X Club

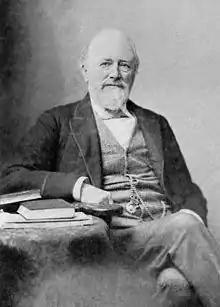
English chemist Edward Frankland

The X Club came together during a period of turbulent conflict in both science and religion in Victorian England. The publication in 1859 of Charles Darwin's book "On the Origin of Species through Natural Selection" brought a storm of argument, with the scientific establishment of wealthy amateurs and clerical naturalists as well as the Church of England attacking this new development. Since the start of the 19th century they had seen evolutionism as an assault on the divinely ordained aristocratic social order. On the other side, Darwin's ideas on evolution were welcomed by liberal theologians and by a new generation of salaried professional scientists; the men who would later come to form the X Club supported Darwin, and saw his work as a great stride in the struggle for freedom from clerical interference in science. The members of the X social network played a significant part in nominating Darwin for the Copley Medal in 1864.